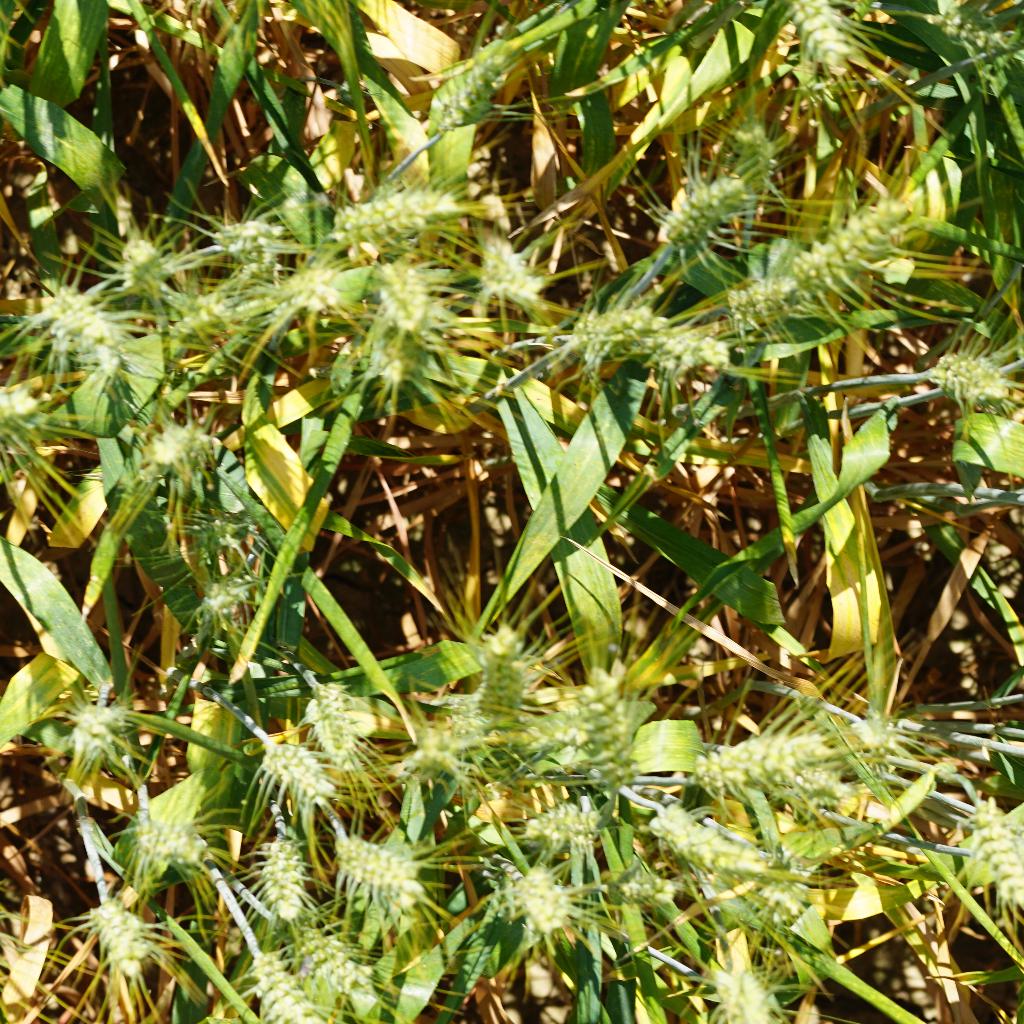
Country: France
Location: Gréoux
Wheat development stage: Filling